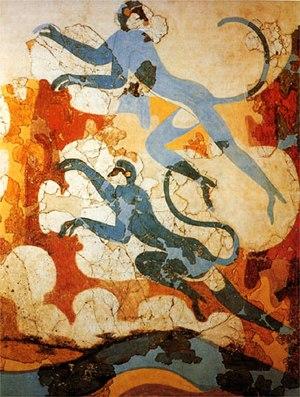
Fresque représentant des singes bleus, découverte sur le site archéologique d'Akrotiri, sur l'île grecque de Santorin, dans la strate correspondant à l'âge de bronze.
La fresque de la procession nautique d’Akrotiri est une frise peinte de près de quatre mètres de long, découverte en 1972 lors des fouilles du site archéologique d’Akrotiri, sur l’île de Santorin, dans les Cyclades. La fresque, reconstituée à partir de fragments, est conservée au musée national archéologique d'Athènes, mais n'est pas accessible au public. Elle s'est trouvée protégée de l'humidité par l'épaisse couche de cendres de l'éruption minoenne du volcan de Théra au XVIIᵉ ou XVIᵉ siècle av. J.-C. Les fouilles se sont déroulées sous la direction de Spyridon Marinatos, jusqu'à sa mort, en 1974.
Akrotiri est un emplacement de fouilles archéologiques au sud de l'île grecque de Santorin. En 1967, l'archéologue Spyridon Marinatos a découvert une ville appartenant à la civilisation des Cyclades, avec une forte influence minoenne. En plein épanouissement, la ville a été enfouie par une éruption volcanique analogue à celle qui enfouit les villes d'Herculanum et de Pompéi. C'est ainsi qu'elle a été conservée pendant plus de 3 500 ans. L'excellent état de conservation des bâtiments et de leurs magnifiques fresques permet d'avoir un aperçu de l'histoire sociale, économique et culturelle de l'âge du bronze dans la mer Égée.
Le musée national archéologique d’Athènes est le principal musée archéologique de Grèce. Il dépend directement du Directorat général des antiquités rattaché au ministère grec de la Culture. Il est dirigé par Georgios Kakavas. Il possède l’une des plus vastes collections d’antiquités grecques au monde. Il abrite plus de 20 000 objets datant de la préhistoire à la fin de l'Antiquité venus de l'ensemble de la Grèce.